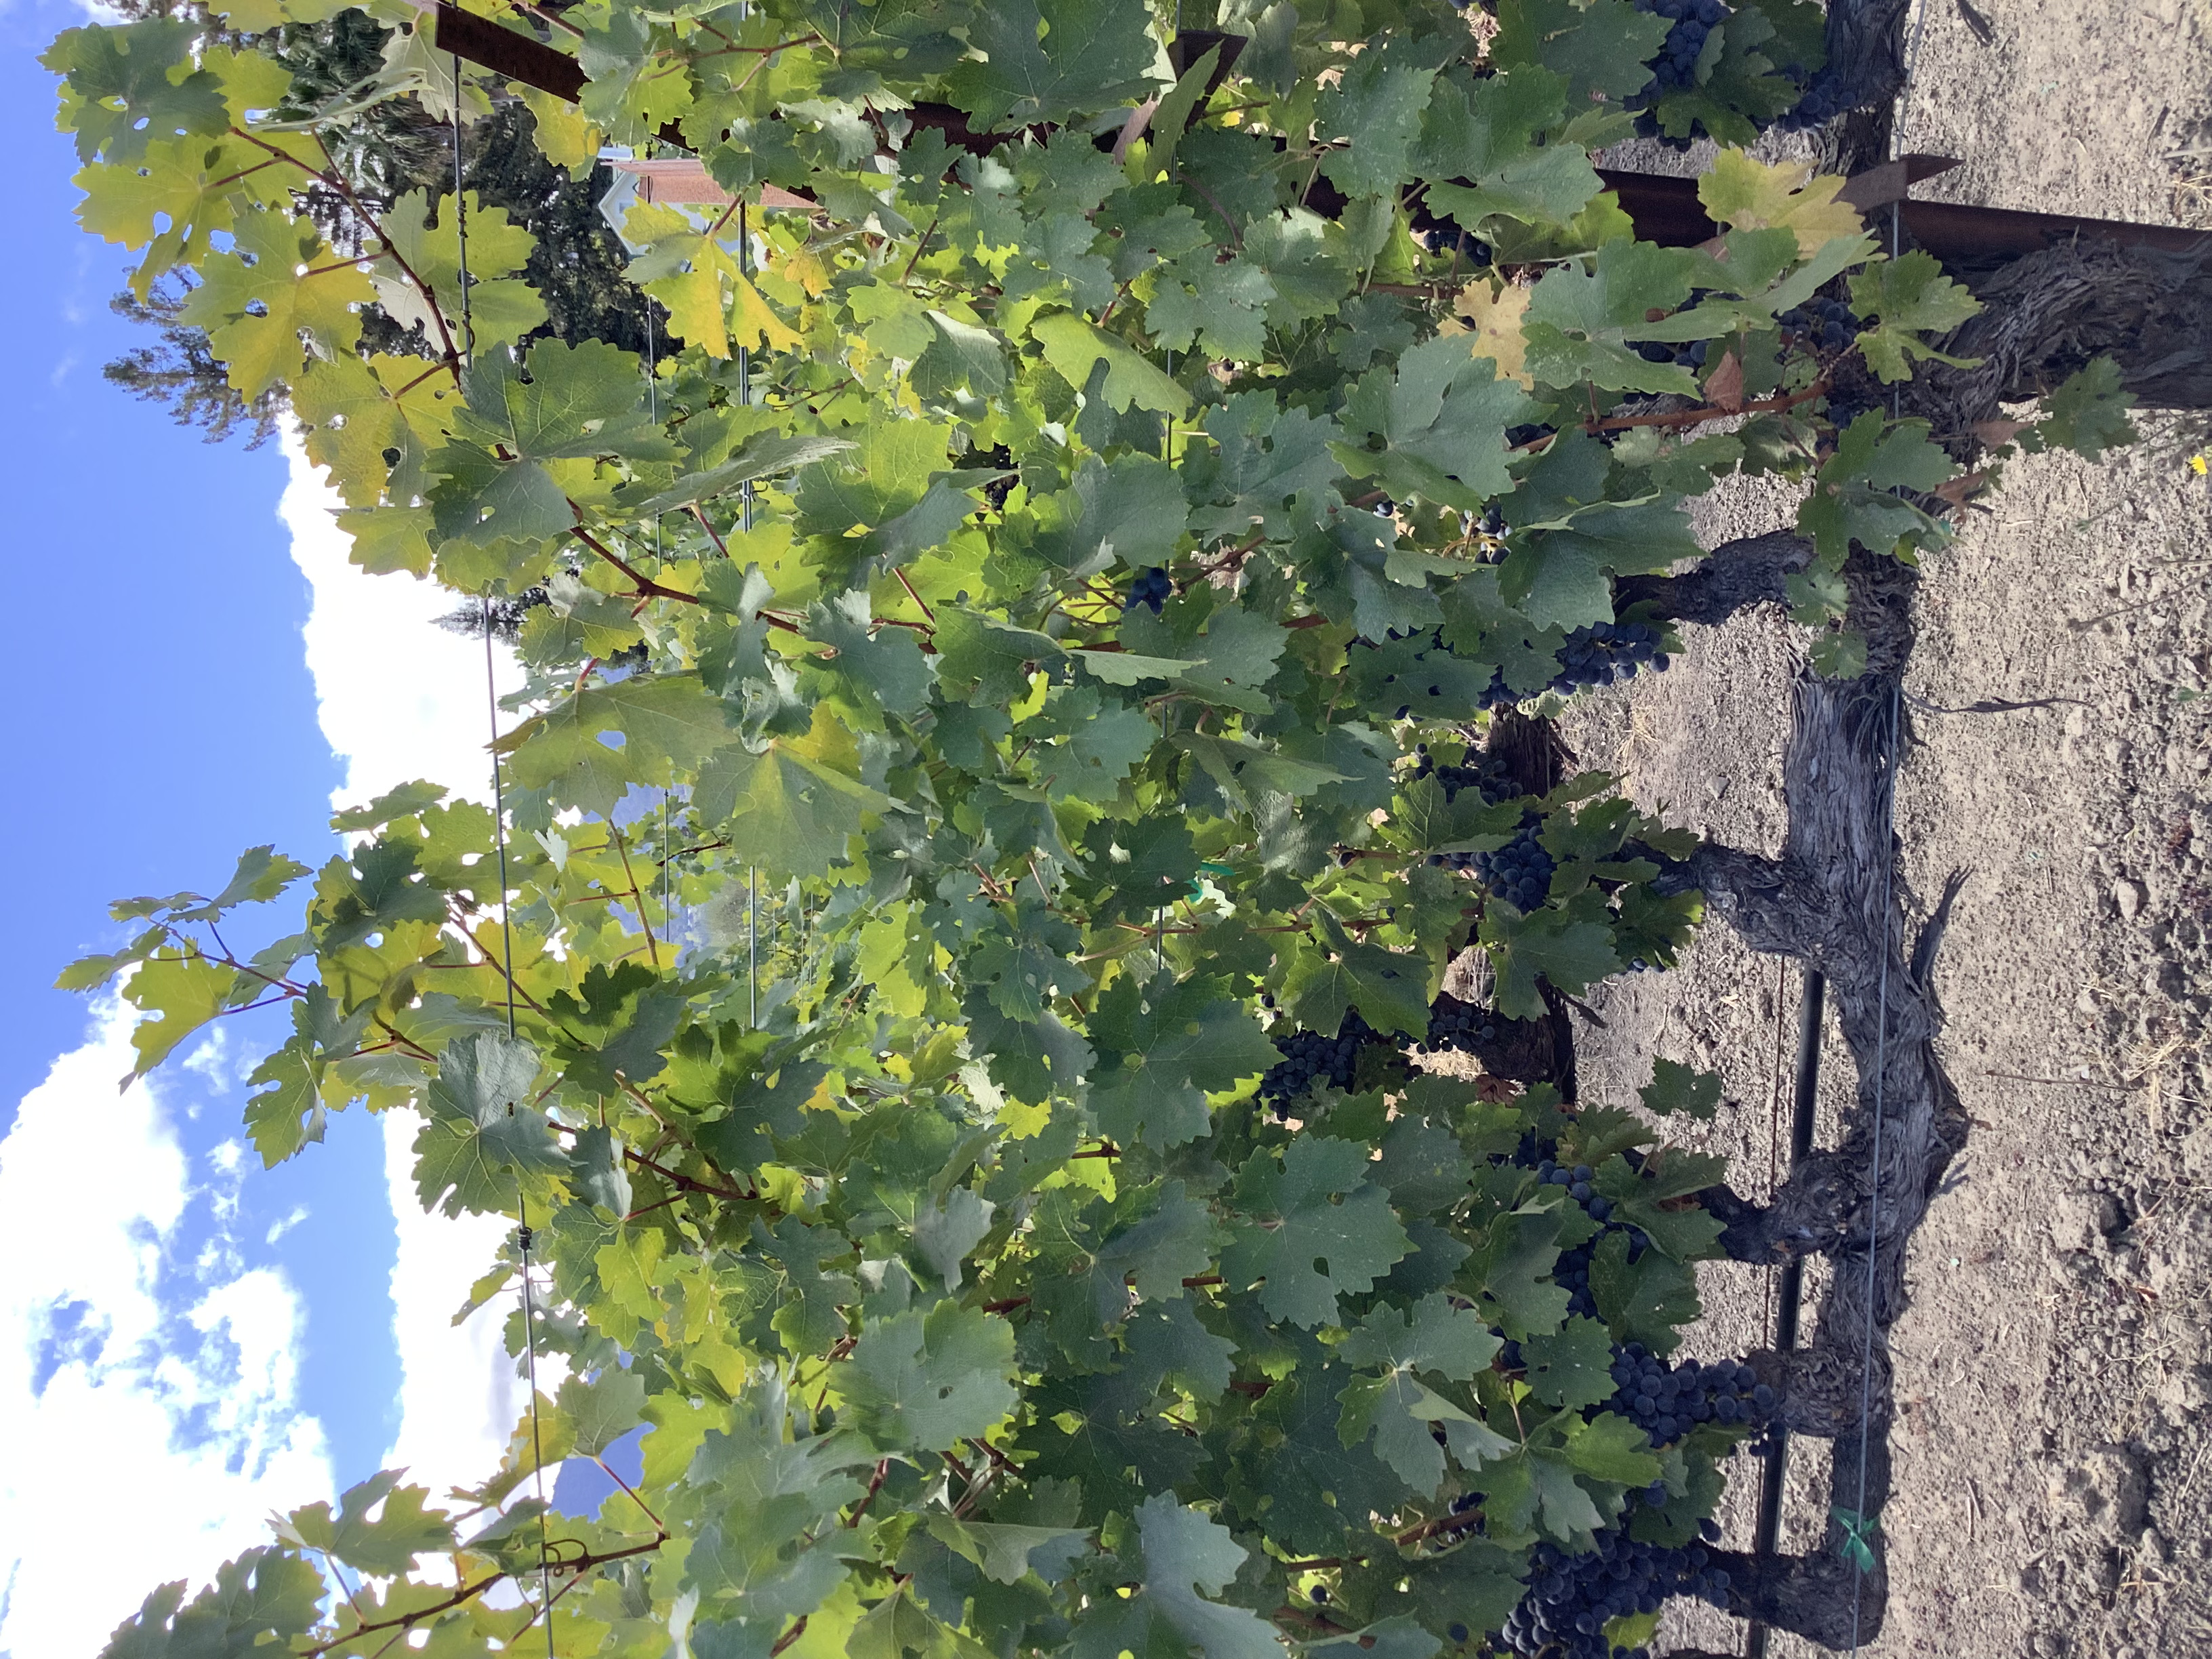
Label: No Virus